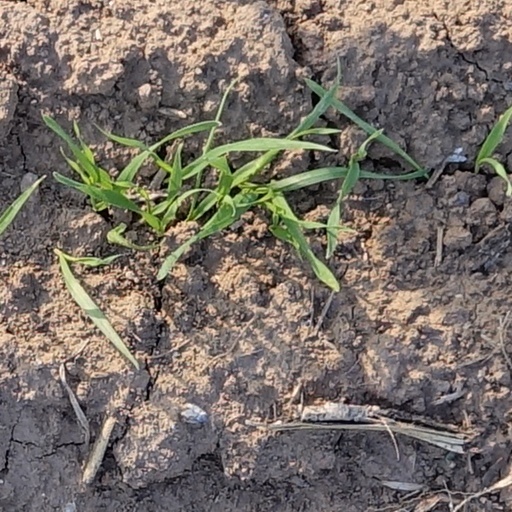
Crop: wheat